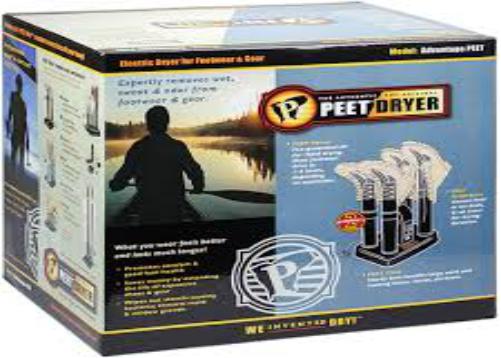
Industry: Necessities